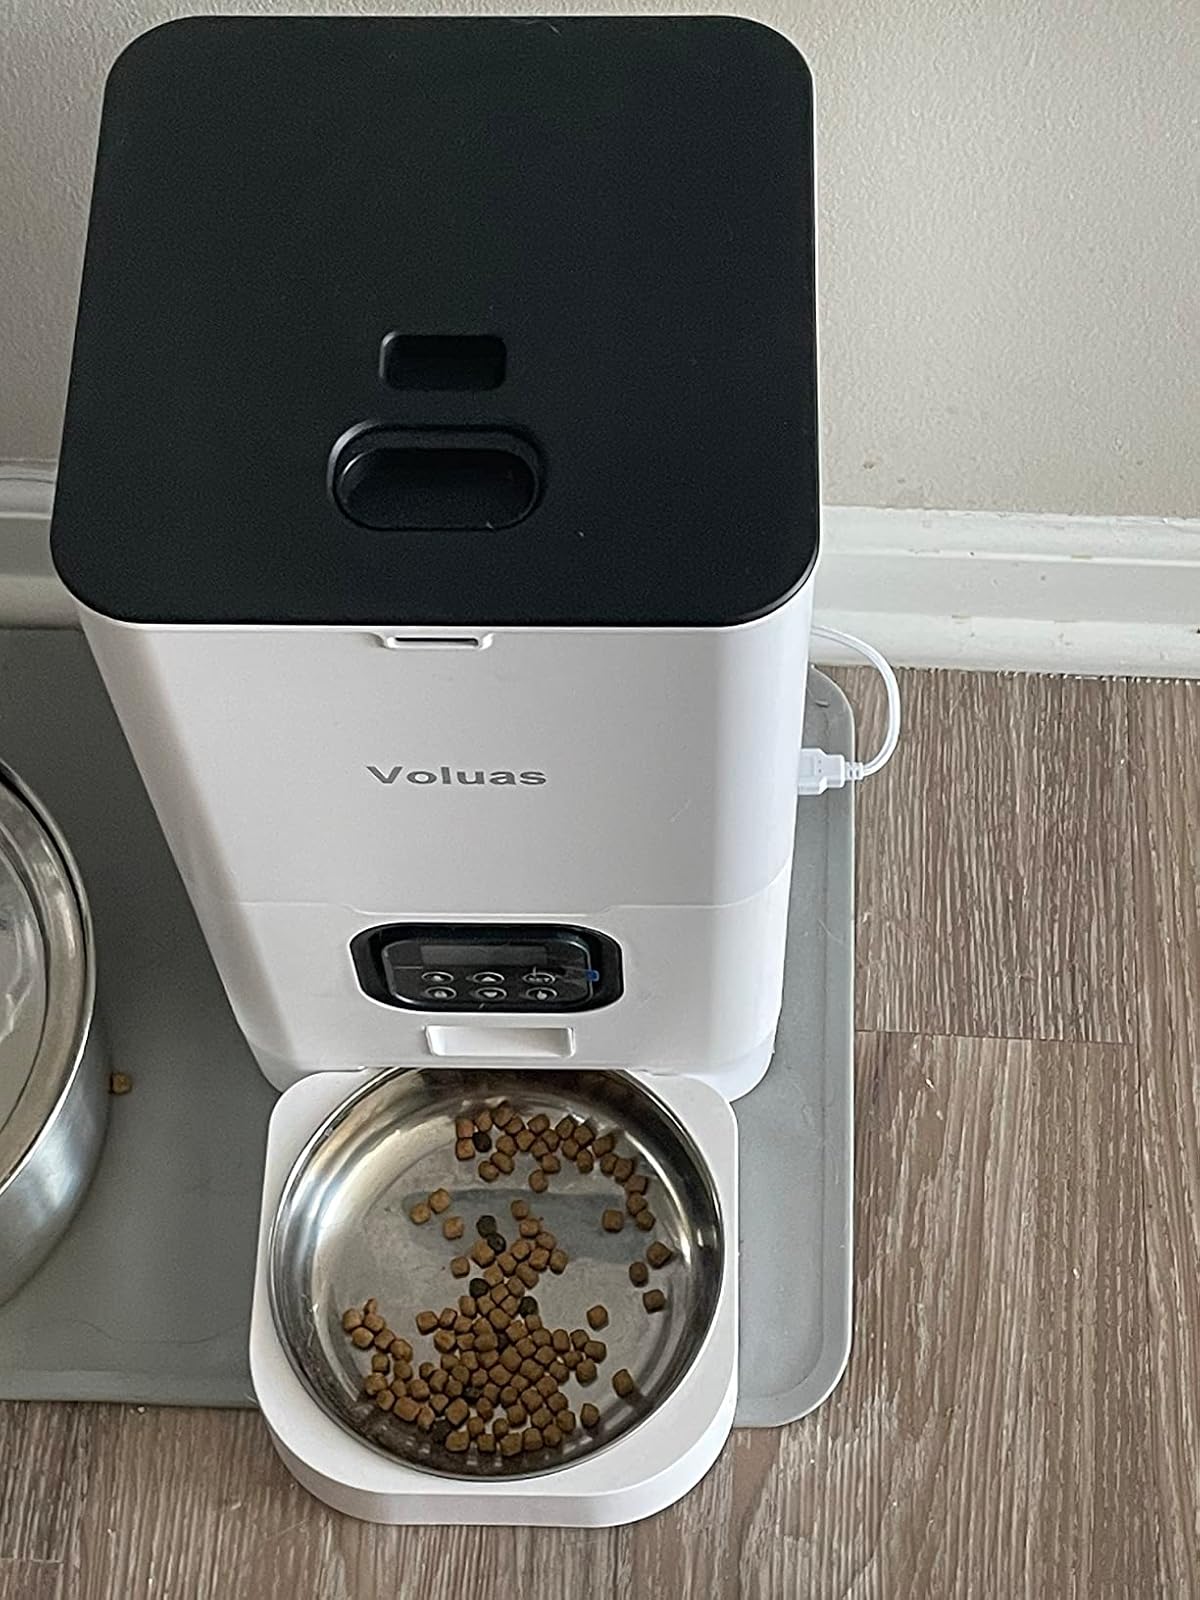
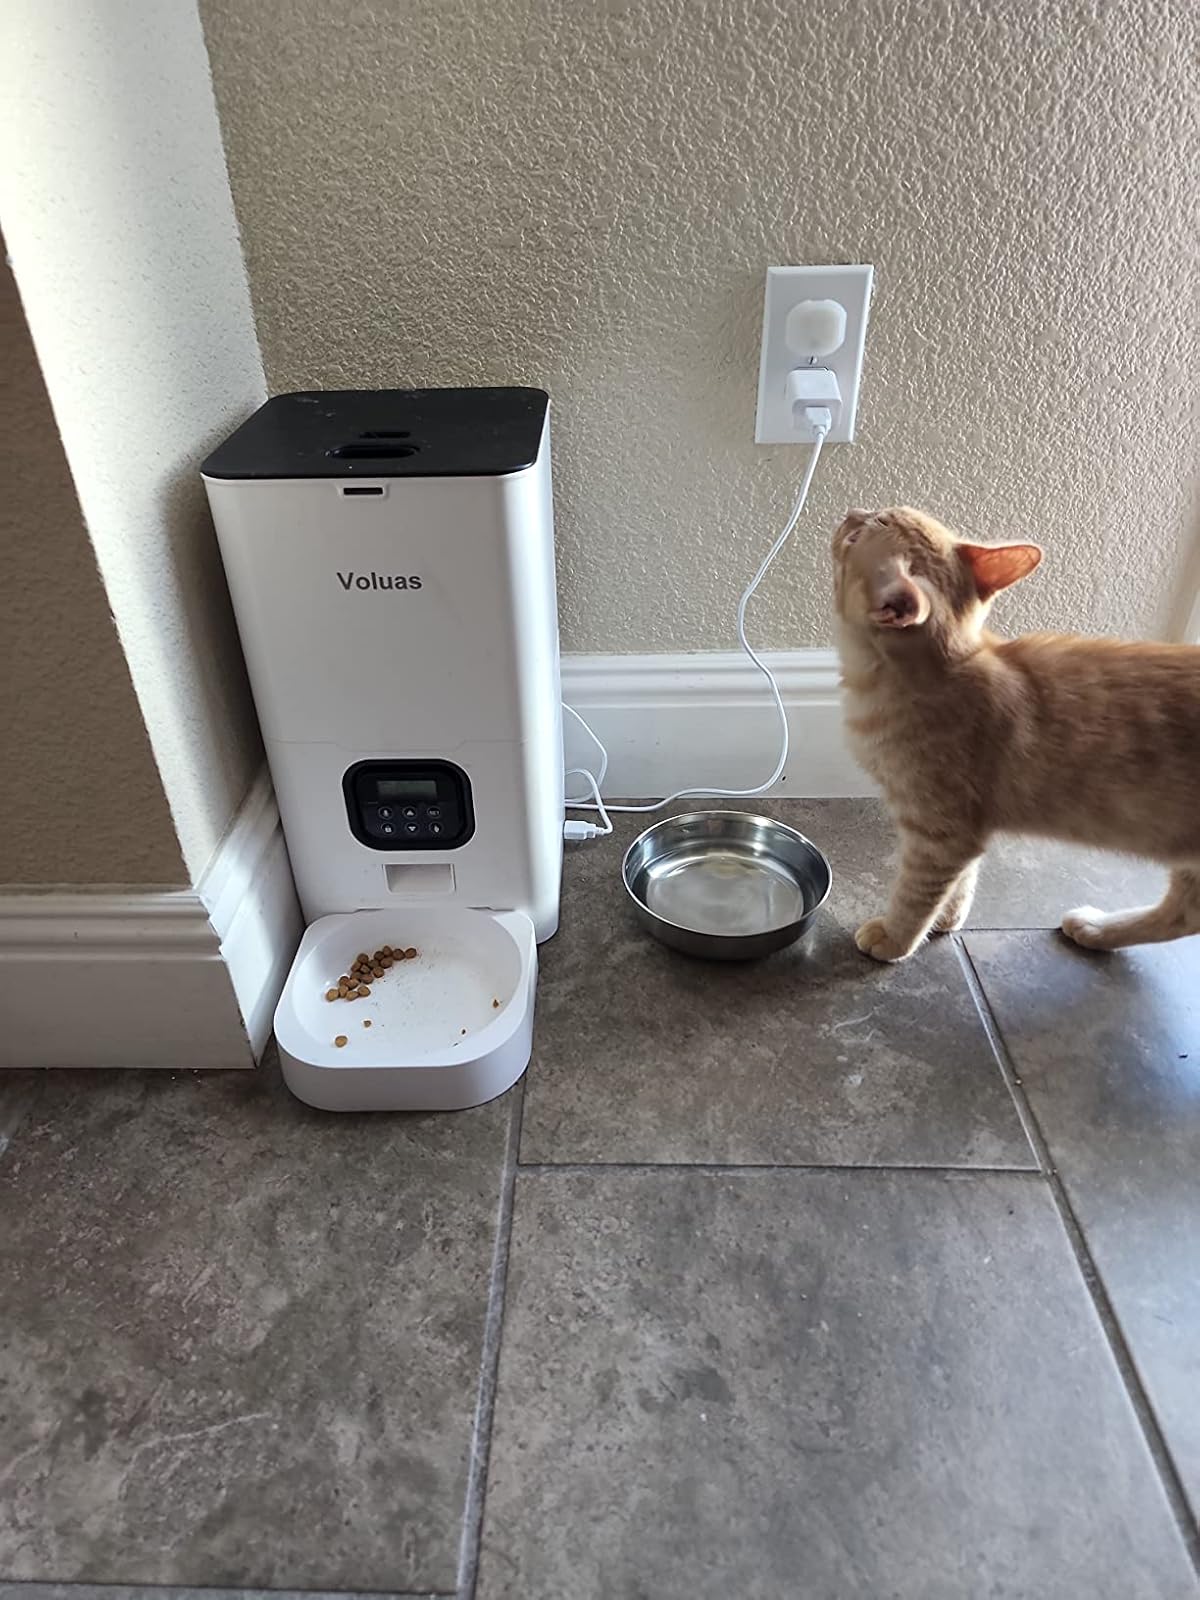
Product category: items_feeder
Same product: yes